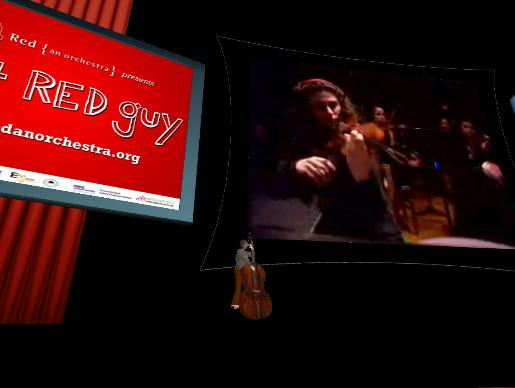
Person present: Yes